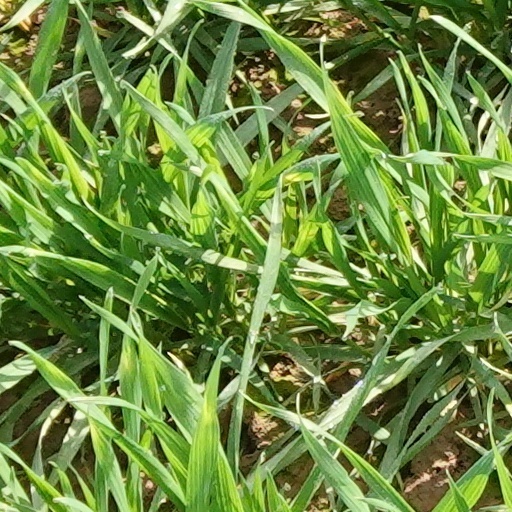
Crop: wheat